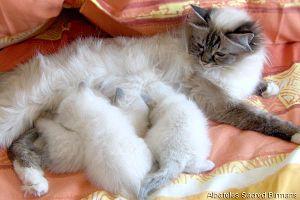
Colourpoint, ou Colorpoint, est le nom donné dans les standards d'élevage félins à un type de coloration du pelage de certains chats aux extrémités plus foncées, comme le Chat siamois. C'est une variante de l'albinisme qui n'affecte pas uniquement les chats et que l'on rencontre chez d'autres animaux d'élevage comme les rongeurs ou le bétail, mais jamais les humains.
L'élevage félin est l'ensemble des opérations visant à reproduire le chat domestique au profit de l'activité humaine. L'élevage n'est pratiqué qu'avec des chats de race, vendus comme animaux de compagnie ou de reproduction chez d'autres éleveurs.